Goa

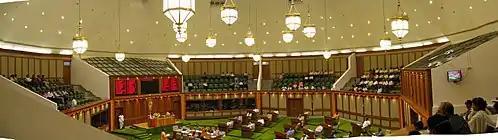
Goa Assembly

Equatorial forest cover in Goa stands at , most of which is owned by the government. Government-owned forest is estimated at while private is given as .